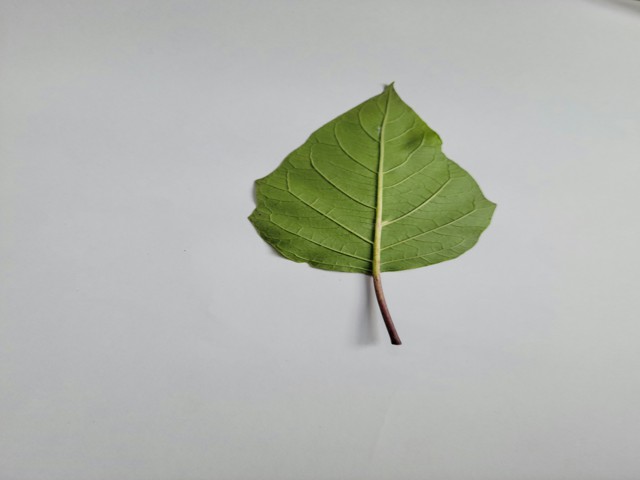
Plant: kalodhutura